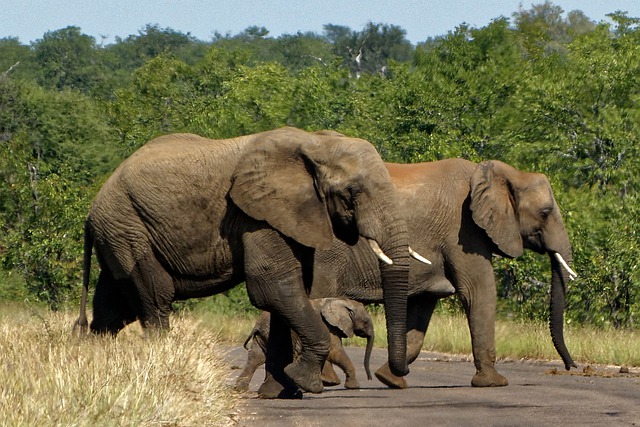
Label: elefante